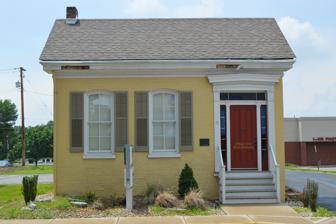
Building: Berleman House
Country: United States of America
Year built: 1868
Historic house in Illinois, United States United States historic place Berleman House U.S. National Register of Historic Places Front of the house Show map of Illinois Show map of the United States Location 115 S. Main St., Edwardsville, Illinois Coordinates 38°48′38″N 89°57′21″W / 38.81056°N 89.95583°W / 38.81056; -89.95583 Area less than one acre Built by Morrison, Samual Architect Spillman, Charles Architectural style Greek Revival NRHP reference No. 80001391 Added to NRHP March 27, 1980 The Berleman House is a historic house located at 115 S. Main St. in Edwardsville, Illinois , USA. It was built between 1864 and 1868 by Samual Morrison. The architect Charles Spillman designed the house in the Greek Revival style. It is a one-story brick building topped by a gable roof . The front entrance features a pediment supported by Doric pilasters . Smaller pillars flank the recessed door, which has sidelights and a transom . C Herman Berleman, a carpenter, purchased the house in 1868 and his family lived there until 1962. In 1895, Berleman built a frame addition on the back of the house. The house was added to the National Register of Historic Places on March 27, 1980. References